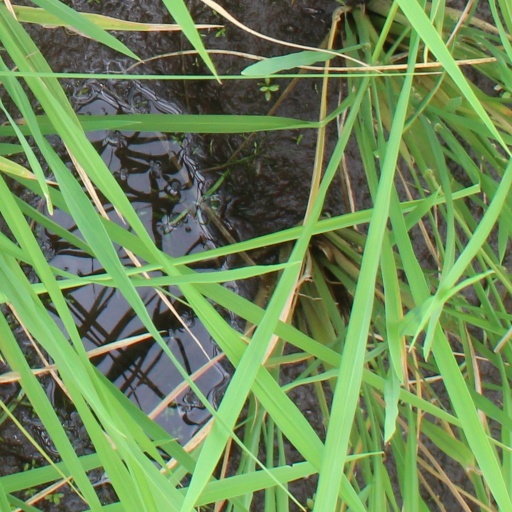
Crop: rice